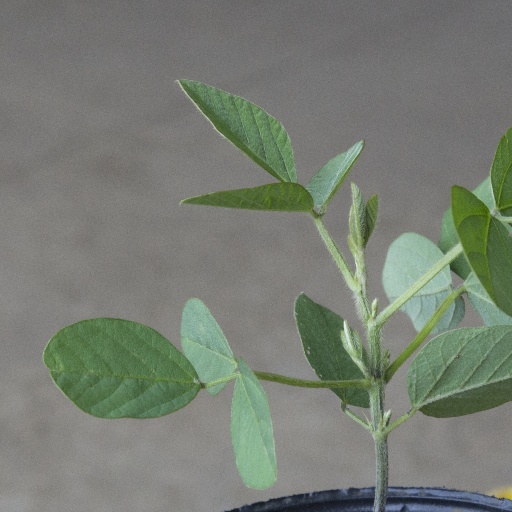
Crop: soybean